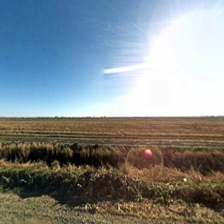
Label: streetView